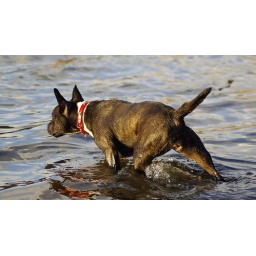
young dog in the water